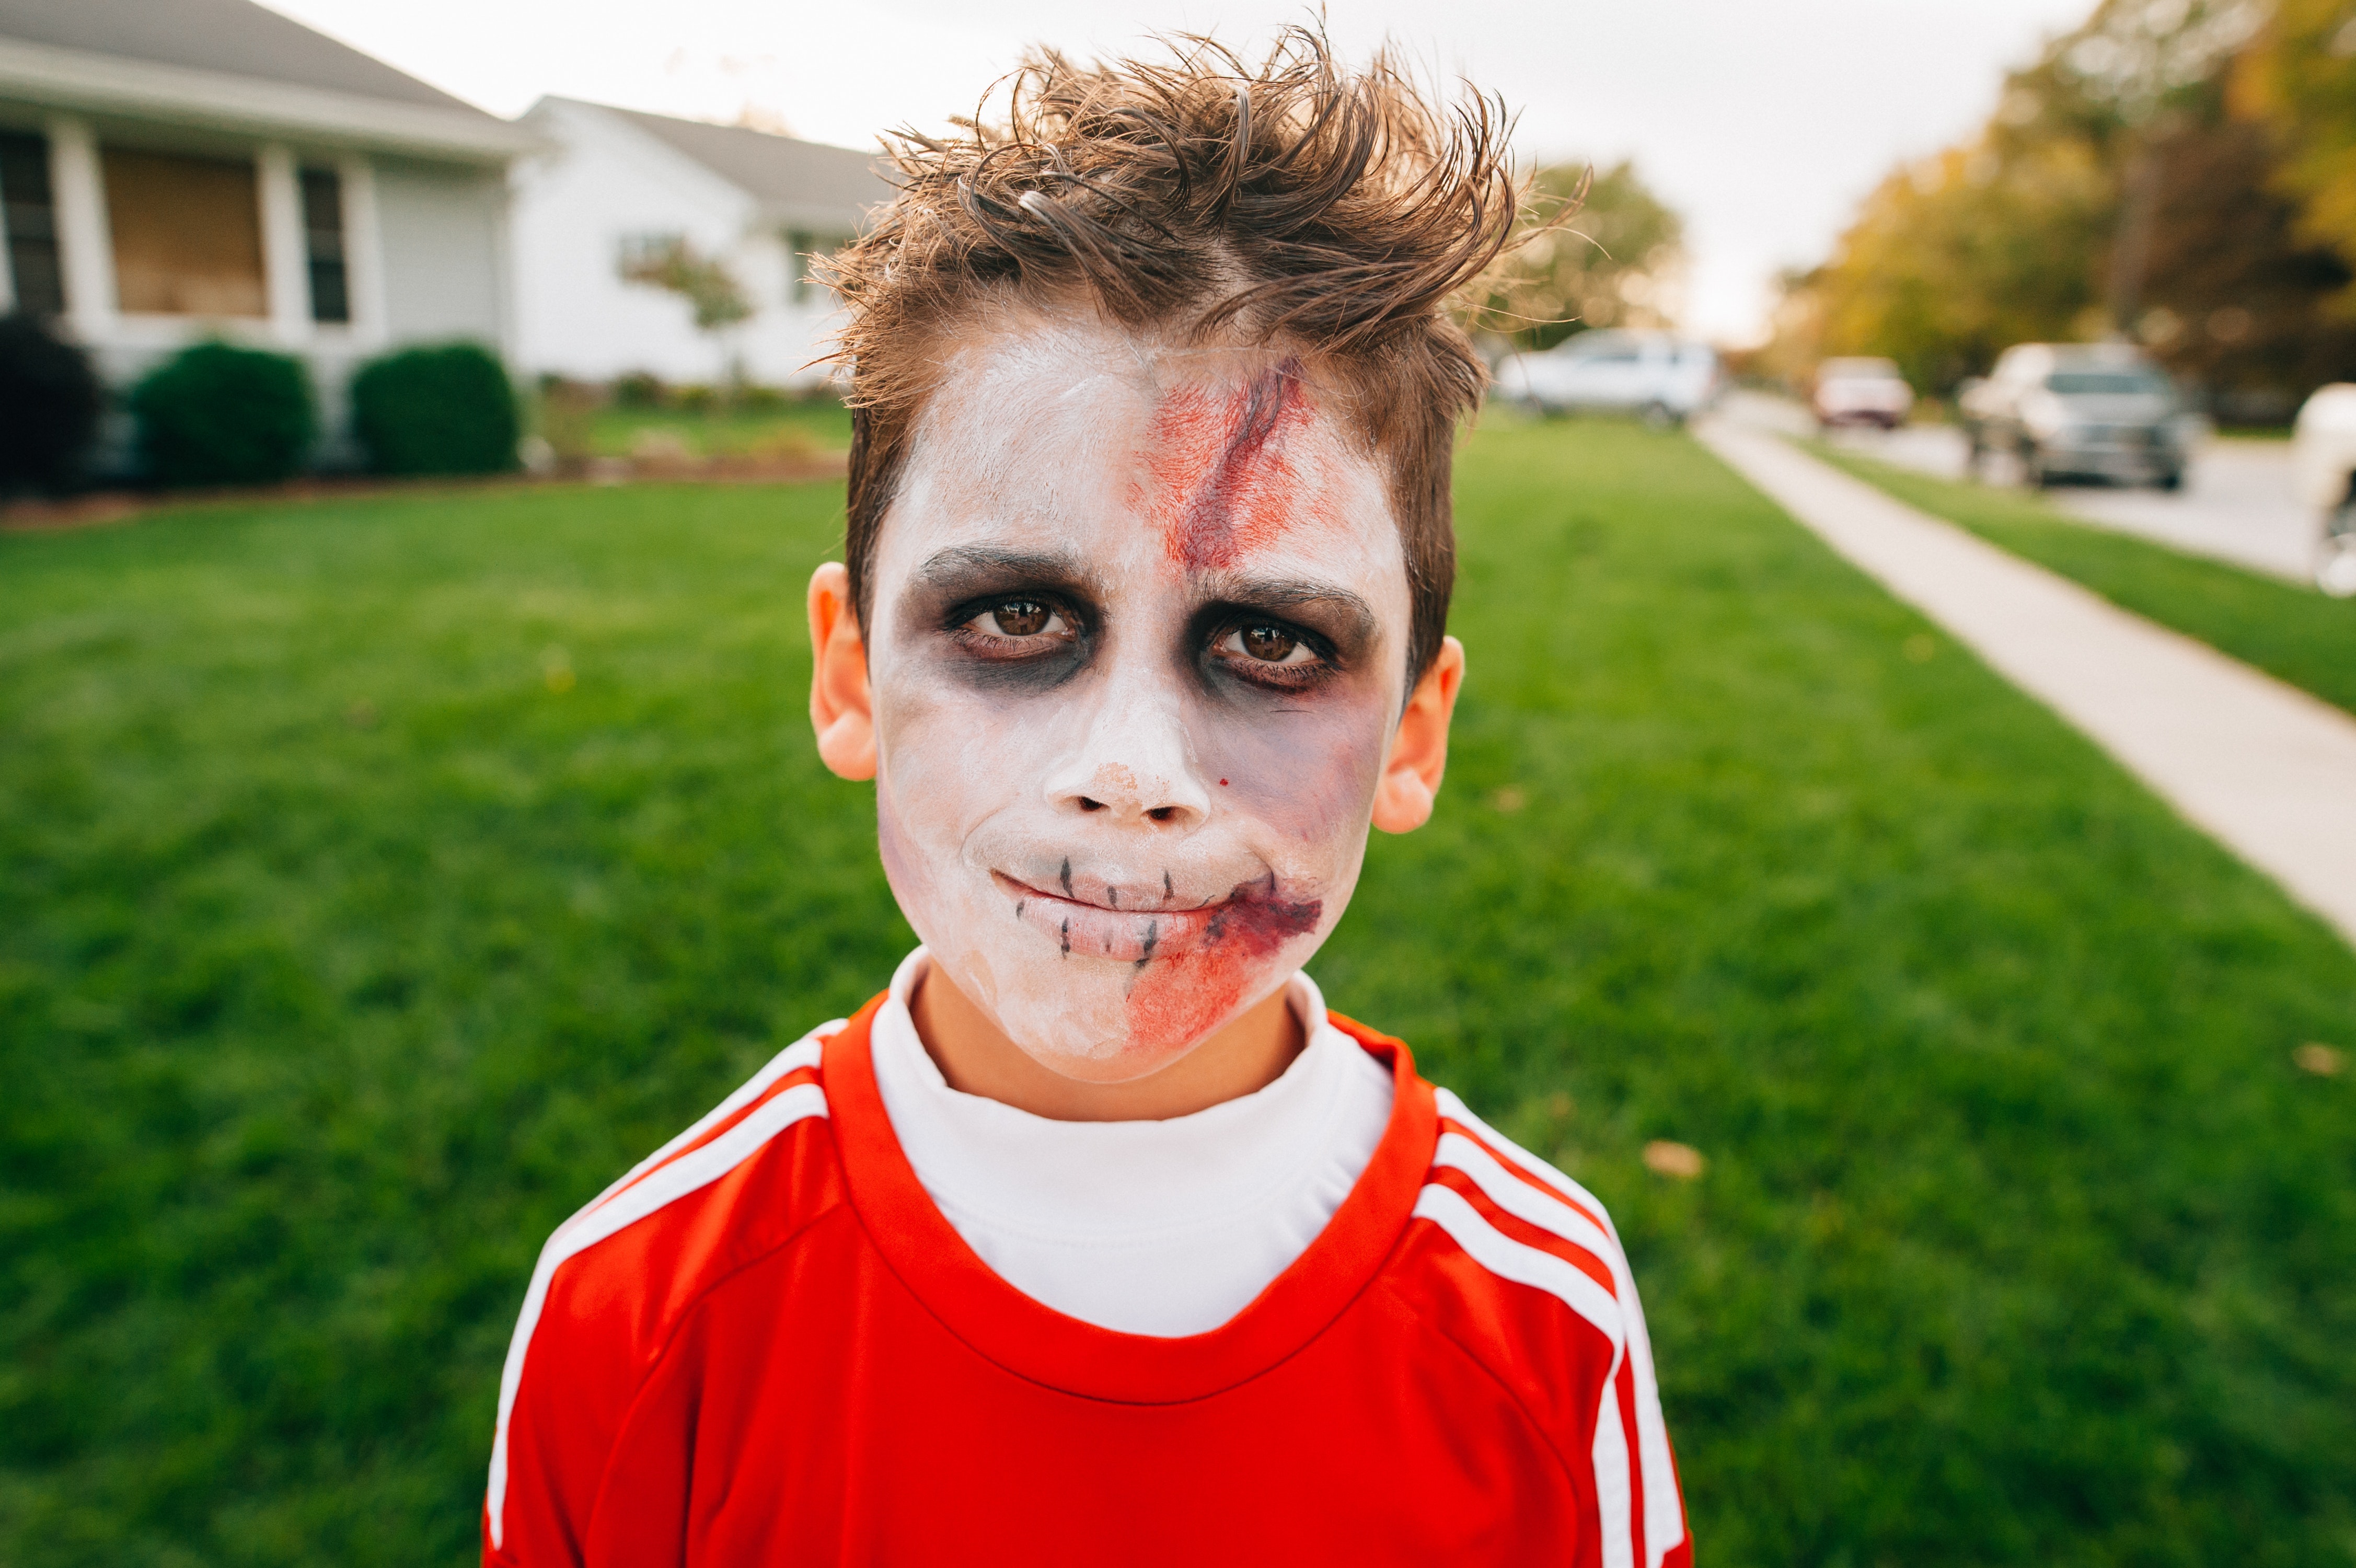
face, zombie, head, grass, eye, forehead, cool, fictional character, fun, child, mouth, smile, photography, t shirt, plant